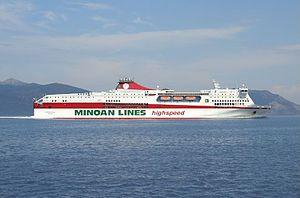
Minoan Lines est l'une des principales compagnie de navigation maritime en Grèce. Créée en 1972, l'entreprise assure le transport de passagers, de véhicules et de fret en car-ferry en mer Égée entre Le Pirée et la Crète mais aussi en mer Adriatique entre la Grèce et l'Italie. Depuis 2008, Minoan Lines est une filiale du groupe Grimaldi, important armateur italien, qui détient aujourd'hui 95,9% des parts.